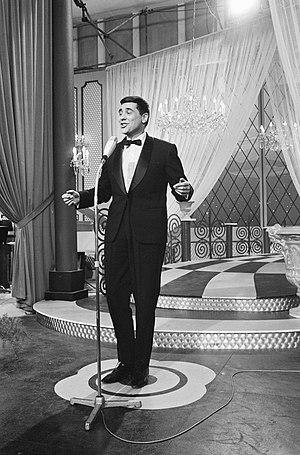
La Suisse a participé au Concours Eurovision de la chanson 1962, alors appelé le « Grand prix Eurovision de la chanson européenne 1962 », à Luxembourg-Ville, au grand-duché du Luxembourg. C'est la 7ᵉ participation suisse au Concours Eurovision de la chanson.